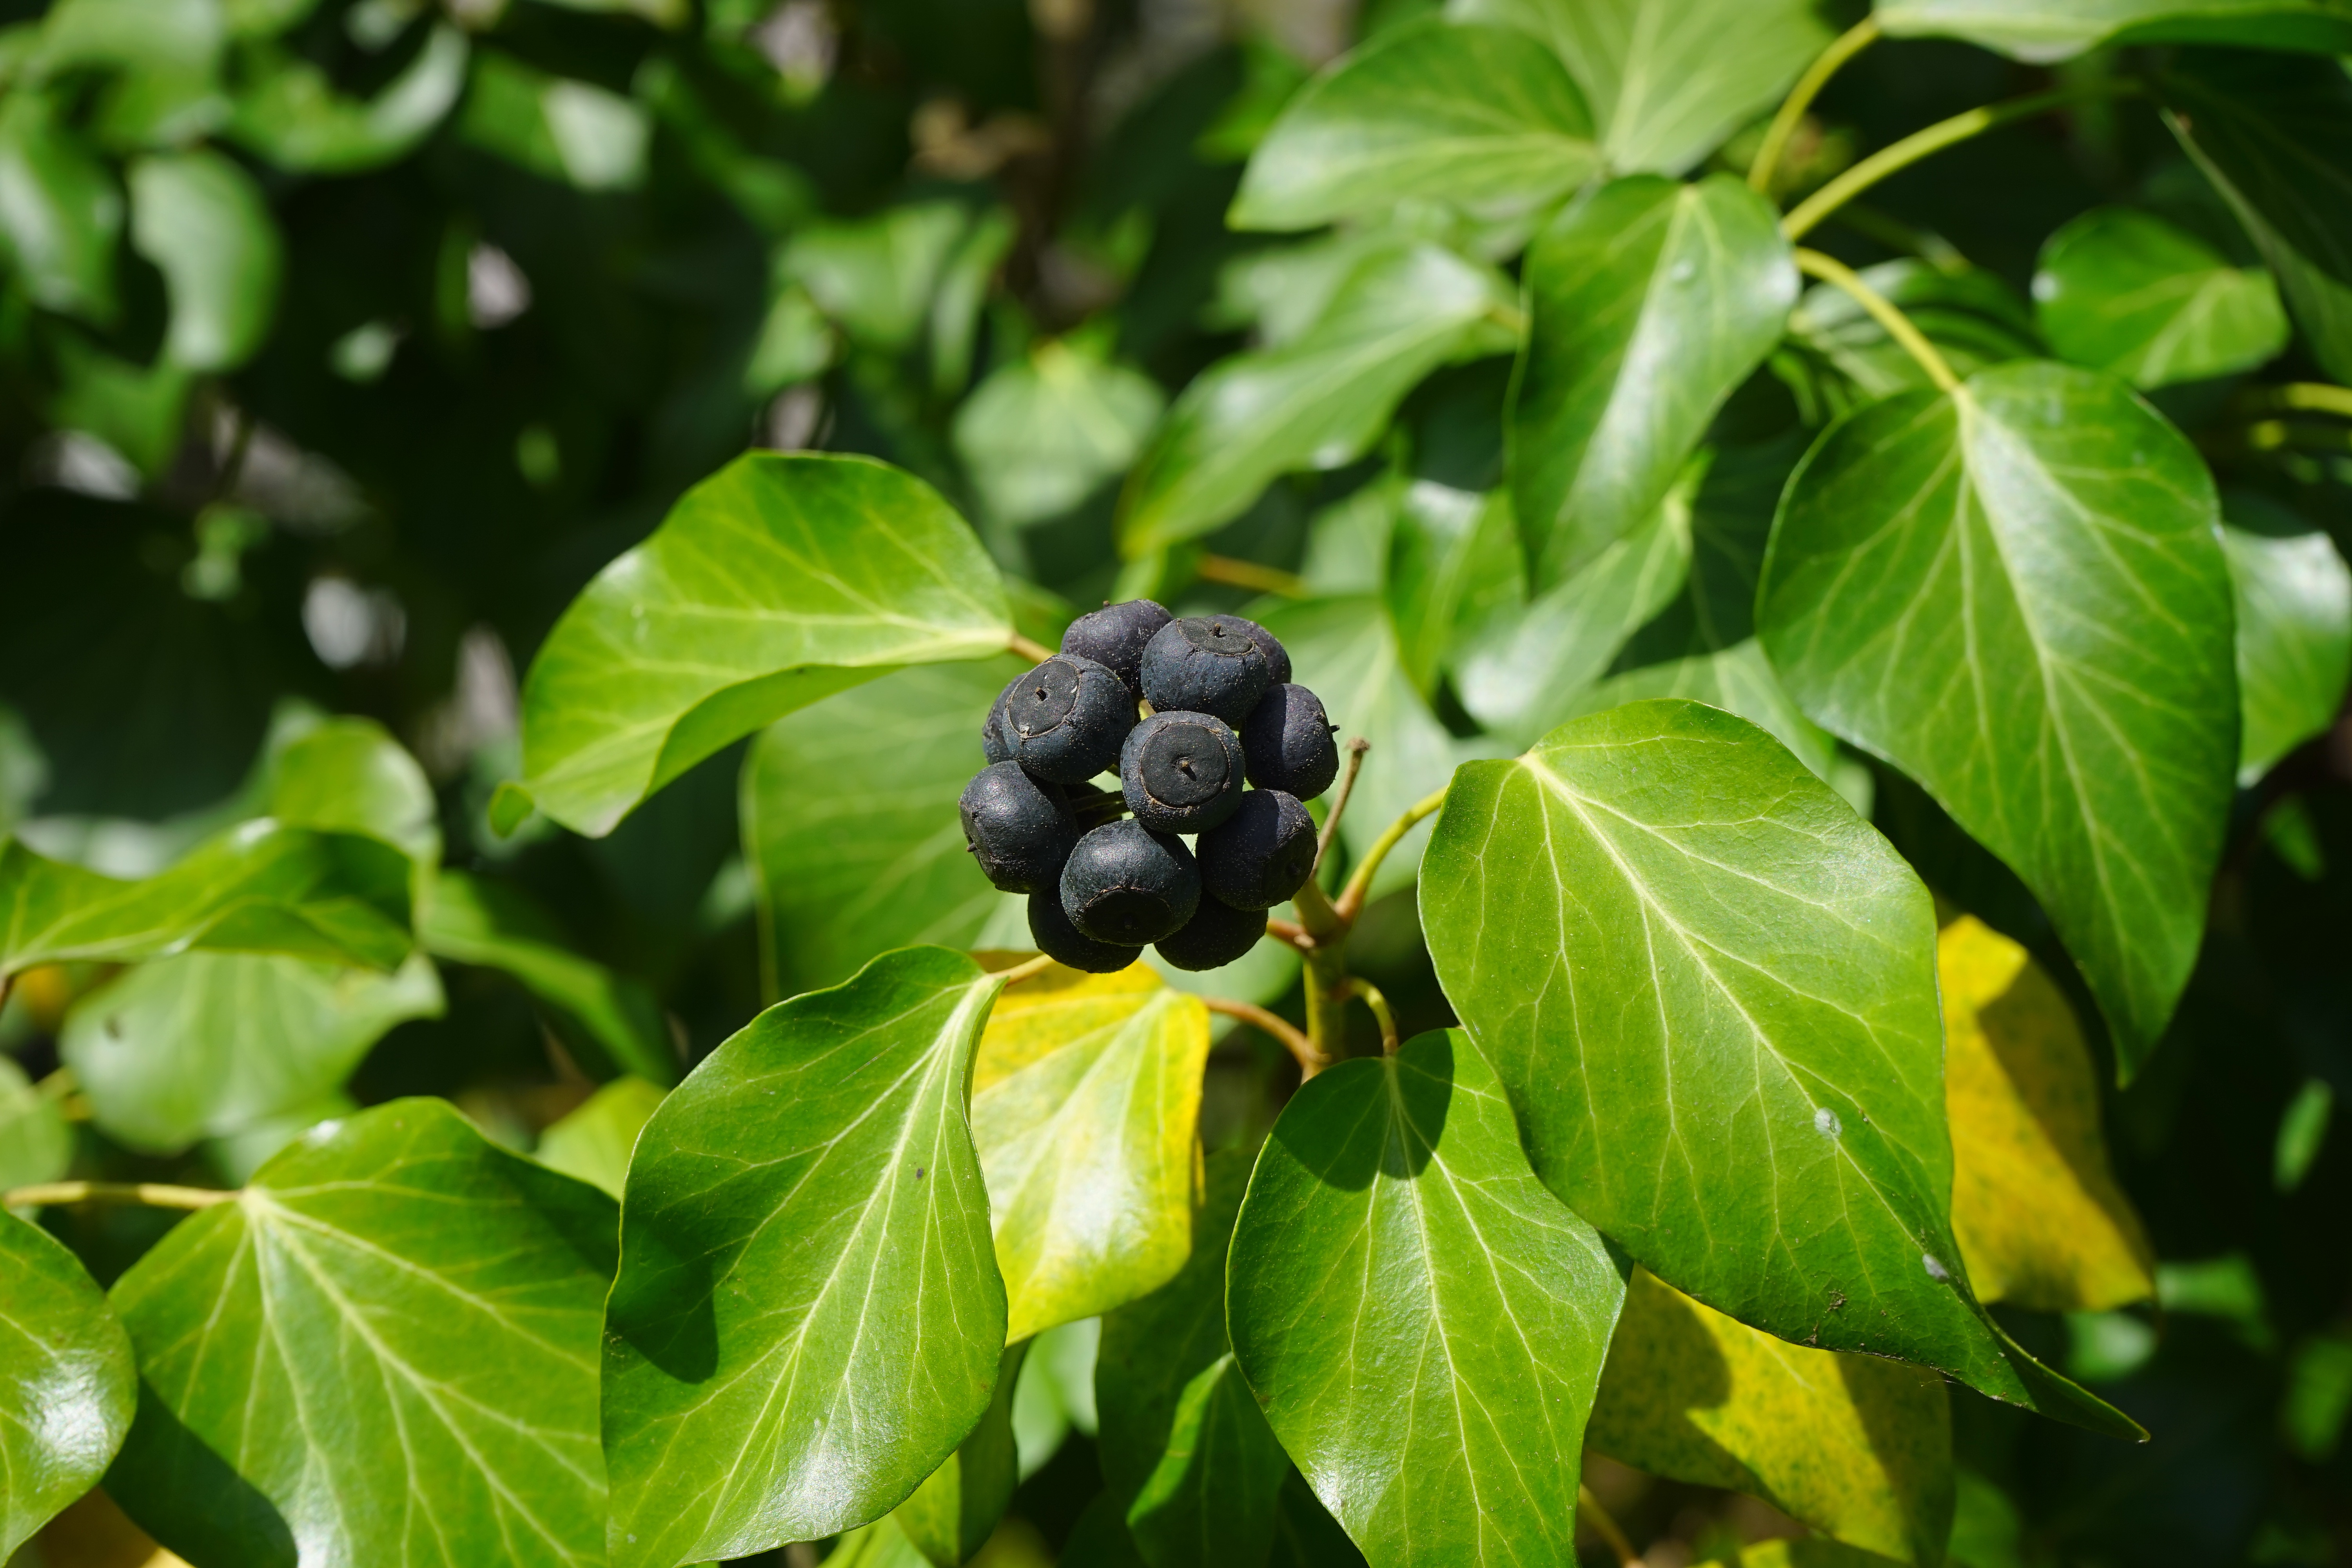
tree, nature, branch, blossom, plant, fruit, berry, leaf, flower, gift, food, green, produce, ivy, botany, climber, black, flora, leaves, berries, shrub, toxic, fruits, deciduous, hedera, medicinal plant, macro photography, garden plant, flowering plant, umbel, common ivy, hedera helix, ivy fruit, woody plant, land plant